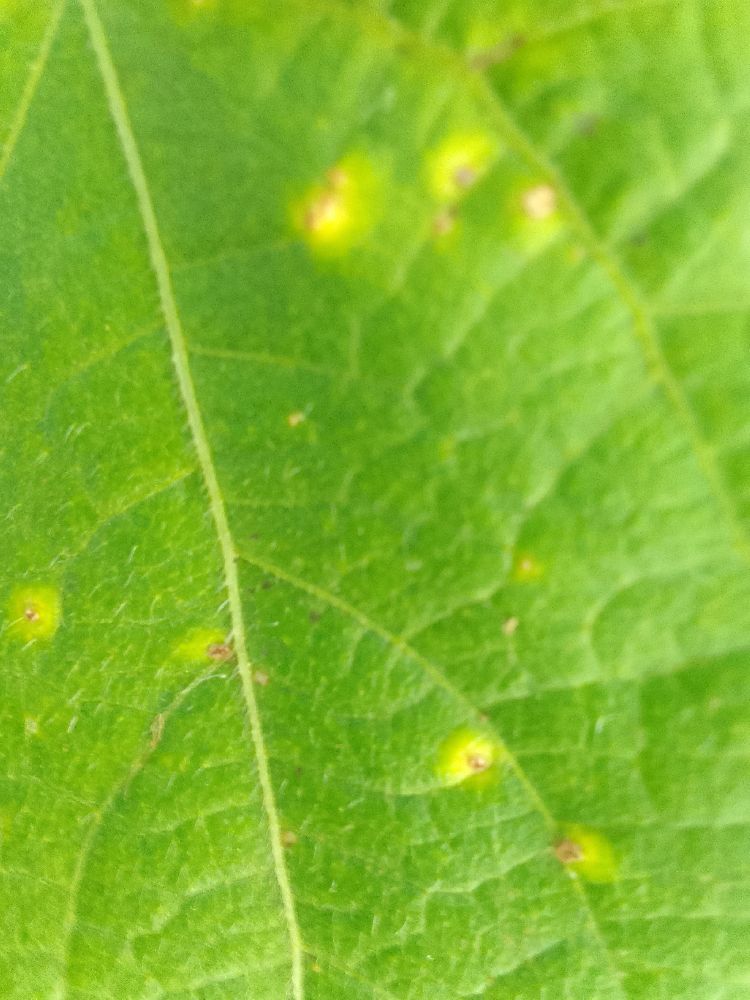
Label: rust